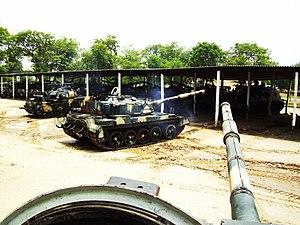
Les Forces armées pakistanaises sont les forces armées de la république islamique du Pakistan. Leur quartier général est situé à Rawalpindi, dans le Pendjab.
Le Al-Zarrar est un char de combat conçu et fabriqué par la société pakistanaise Heavy Industries Taxila pour les Forces armées du Pakistan.